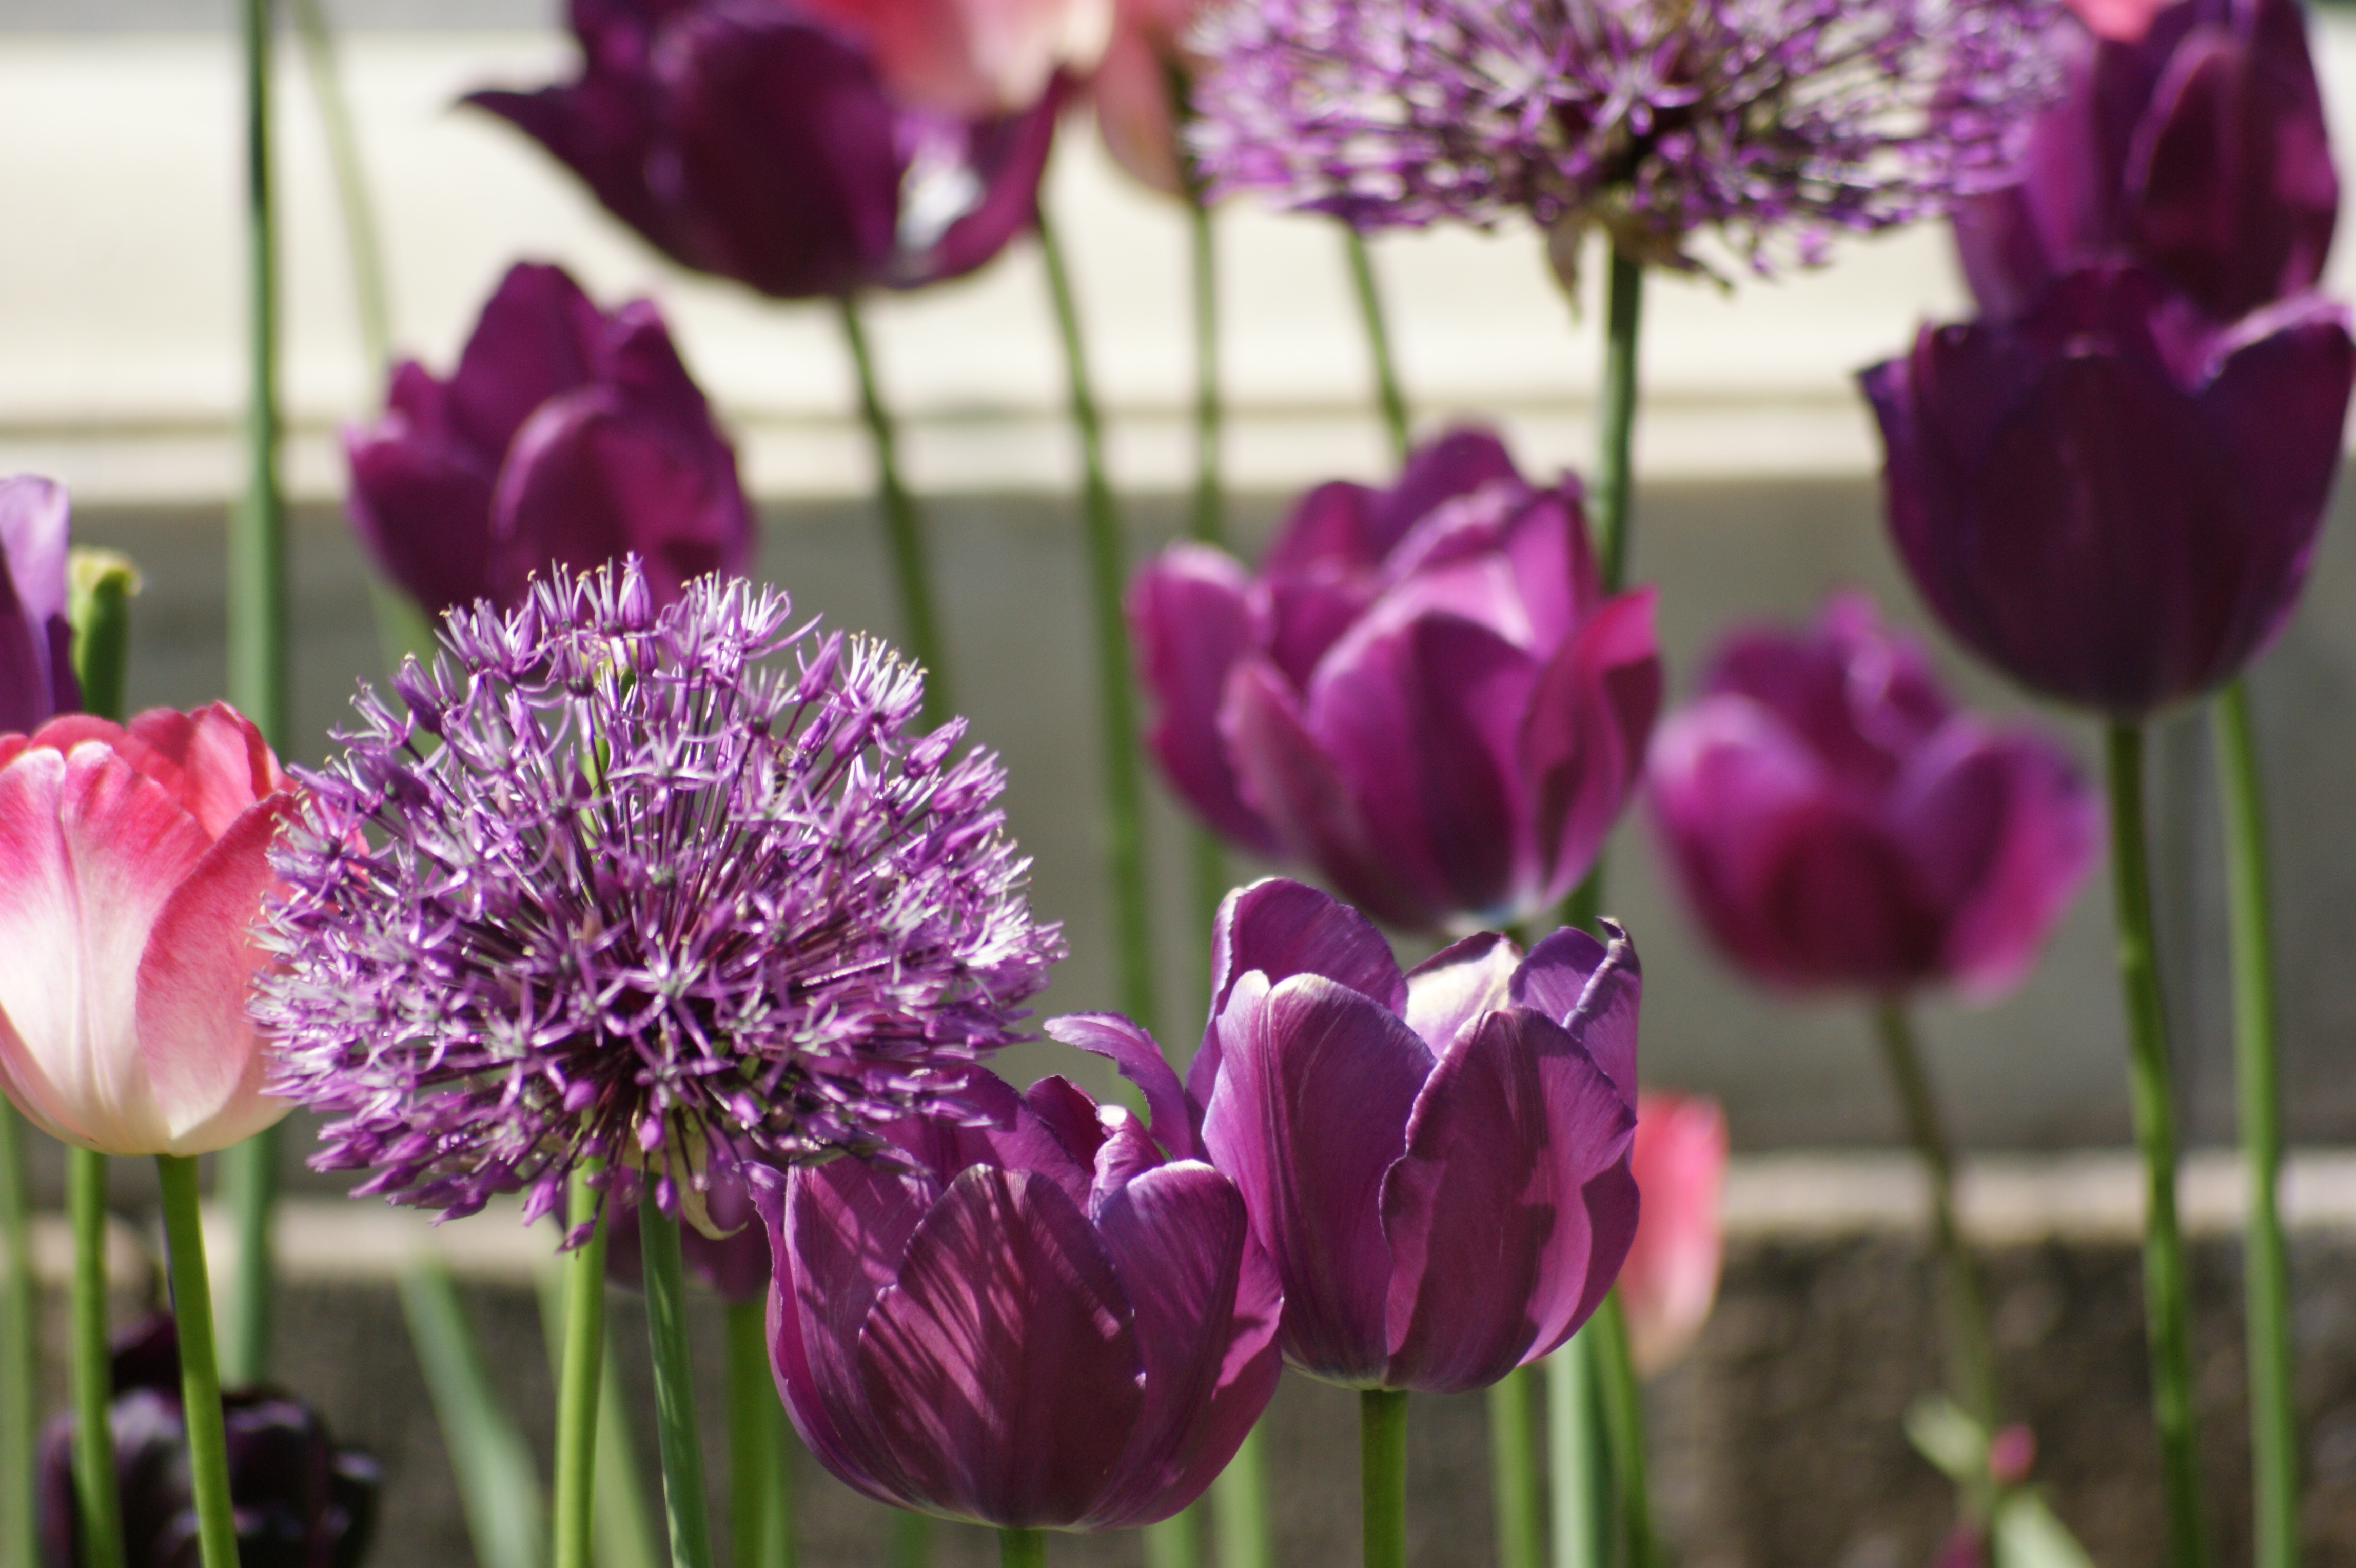
plant, flower, purple, petal, tulip, spring, flora, flowers, violet, tulips, floristry, flowering plant, plant stem, land plant